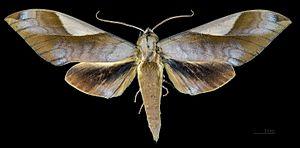
L'espèce Clanis pratti regroupe des insectes lépidoptères de la famille des Sphingidae, sous-famille des Sphinginae, de la tribu des Sphingini et du genre Clanis.